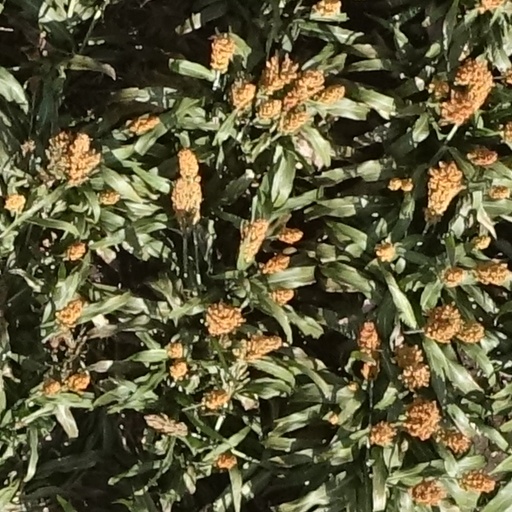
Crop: sorghum